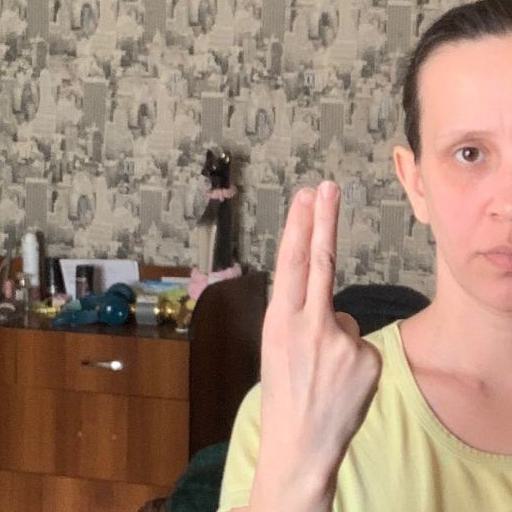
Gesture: two_up_inverted